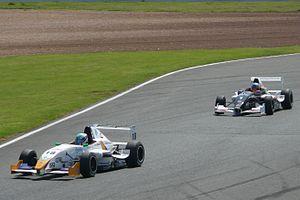
La Formule Renault est une catégorie de voiture de course de type monoplace. Il s'agit d'une discipline d'accès au sport automobile, puisqu'on y retrouve de nombreux pilotes directement issus du karting. La Formule Renault a repris, en 1971, les réglementations sportive et technique de la Formule France, créées en 1968 par la Fédération française du sport automobile